Guitar

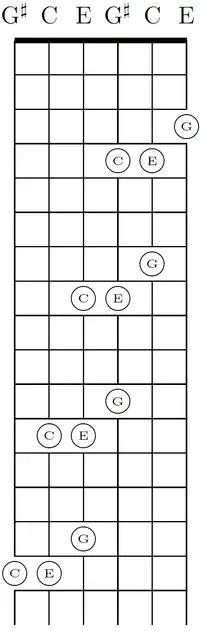
Chords can be shifted diagonally in major-thirds tuning and other regular tunings. In standard tuning, chords change their shape because of the irregular major-third G-B.

Pickups are transducers attached to a guitar that detect (or "pick up") string vibrations and convert the mechanical energy of the string into electrical energy. The resultant electrical signal can then be electronically amplified. The most common type of pickup is electromagnetic in design. These contain magnets that are within a coil, or coils, of copper wire. Such pickups are usually placed directly underneath the guitar strings. Electromagnetic pickups work on the same principles and in a similar manner to an electric generator. The vibration of the strings creates a small electric current in the coils surrounding the magnets. This signal current is carried to a guitar amplifier that drives a loudspeaker.